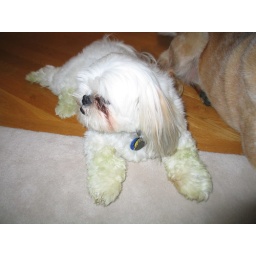
Buddy's paws were green from running in the fresh cut grass.